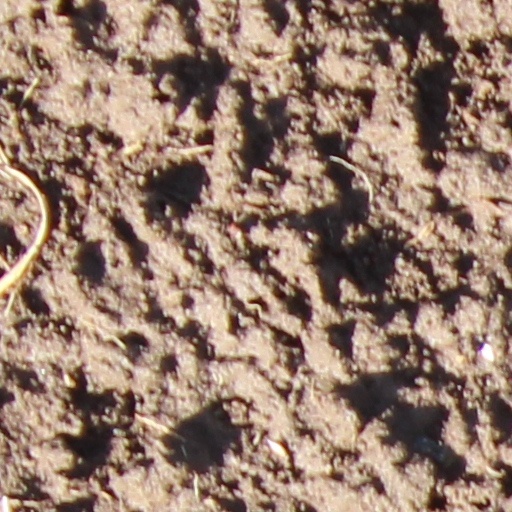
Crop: wheat